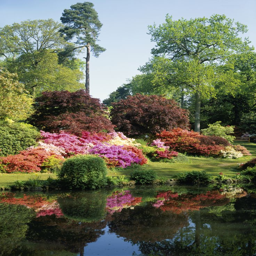
hundreds of rhododendrons and azaleas make a riot of color in the spring .